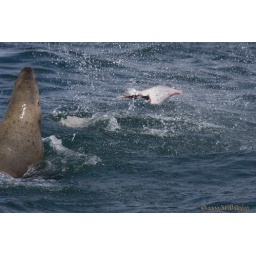
A sea lion playing &amp;quot;fling the flounder&amp;quot; near Icy Strait, AK. If you go near Icy Strait, book with FISHES! Thanks, Floyd!